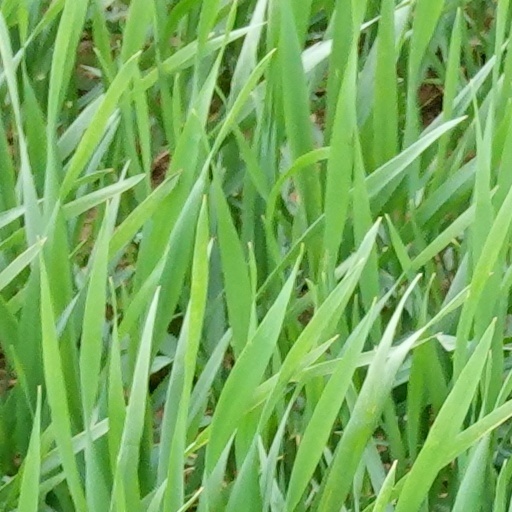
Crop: wheat